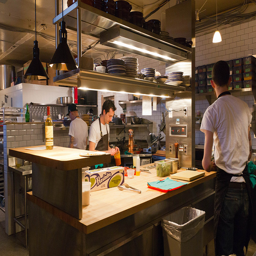
A group of men are at work in the restaurant kitchen.
Cooks prepare food in a modern restaurant kitchen.
three men in a kitchen are making food
View of kitchen with 3 men cooking various things.
Men are working in a kitchen area of a restaurant.